Nickel(II) cyanide

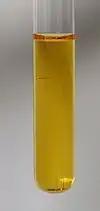
K[Ni(CN)] (tetracyanonickelate) solution)

Nickel(II) cyanide dissolves in potassium cyanide solution to produce a yellowish solution containing potassium tetracyanonickelate: